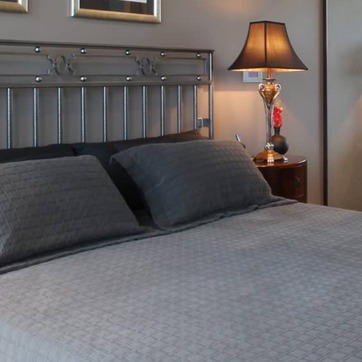
Material: fabric